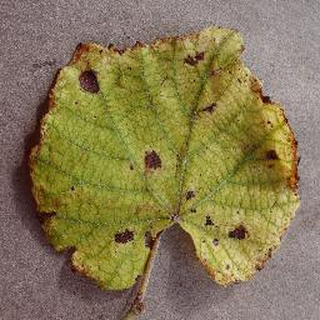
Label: grape_leaf_blight